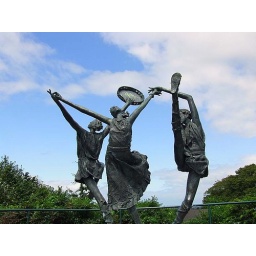
Just outside the rock of Cashel in the car park, i thought it was intersting.